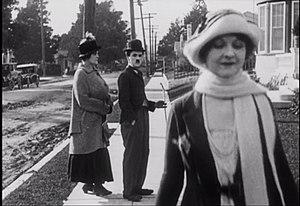
Le mème du petit ami distrait est un mème Internet initié au début de l'année 2017 et devenu viral à partir d'août 2017. Il tire son origine d'une image réalisée en 2015 par le photographe Antonio Guillem, où l'on voit un homme se retourner en sifflant au passage d'une femme habillée en rouge, le tout sous le regard indigné de sa petite amie qui lui tient la main.